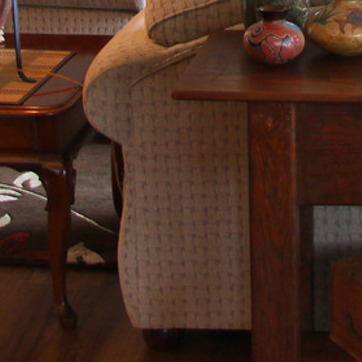
Material: fabric